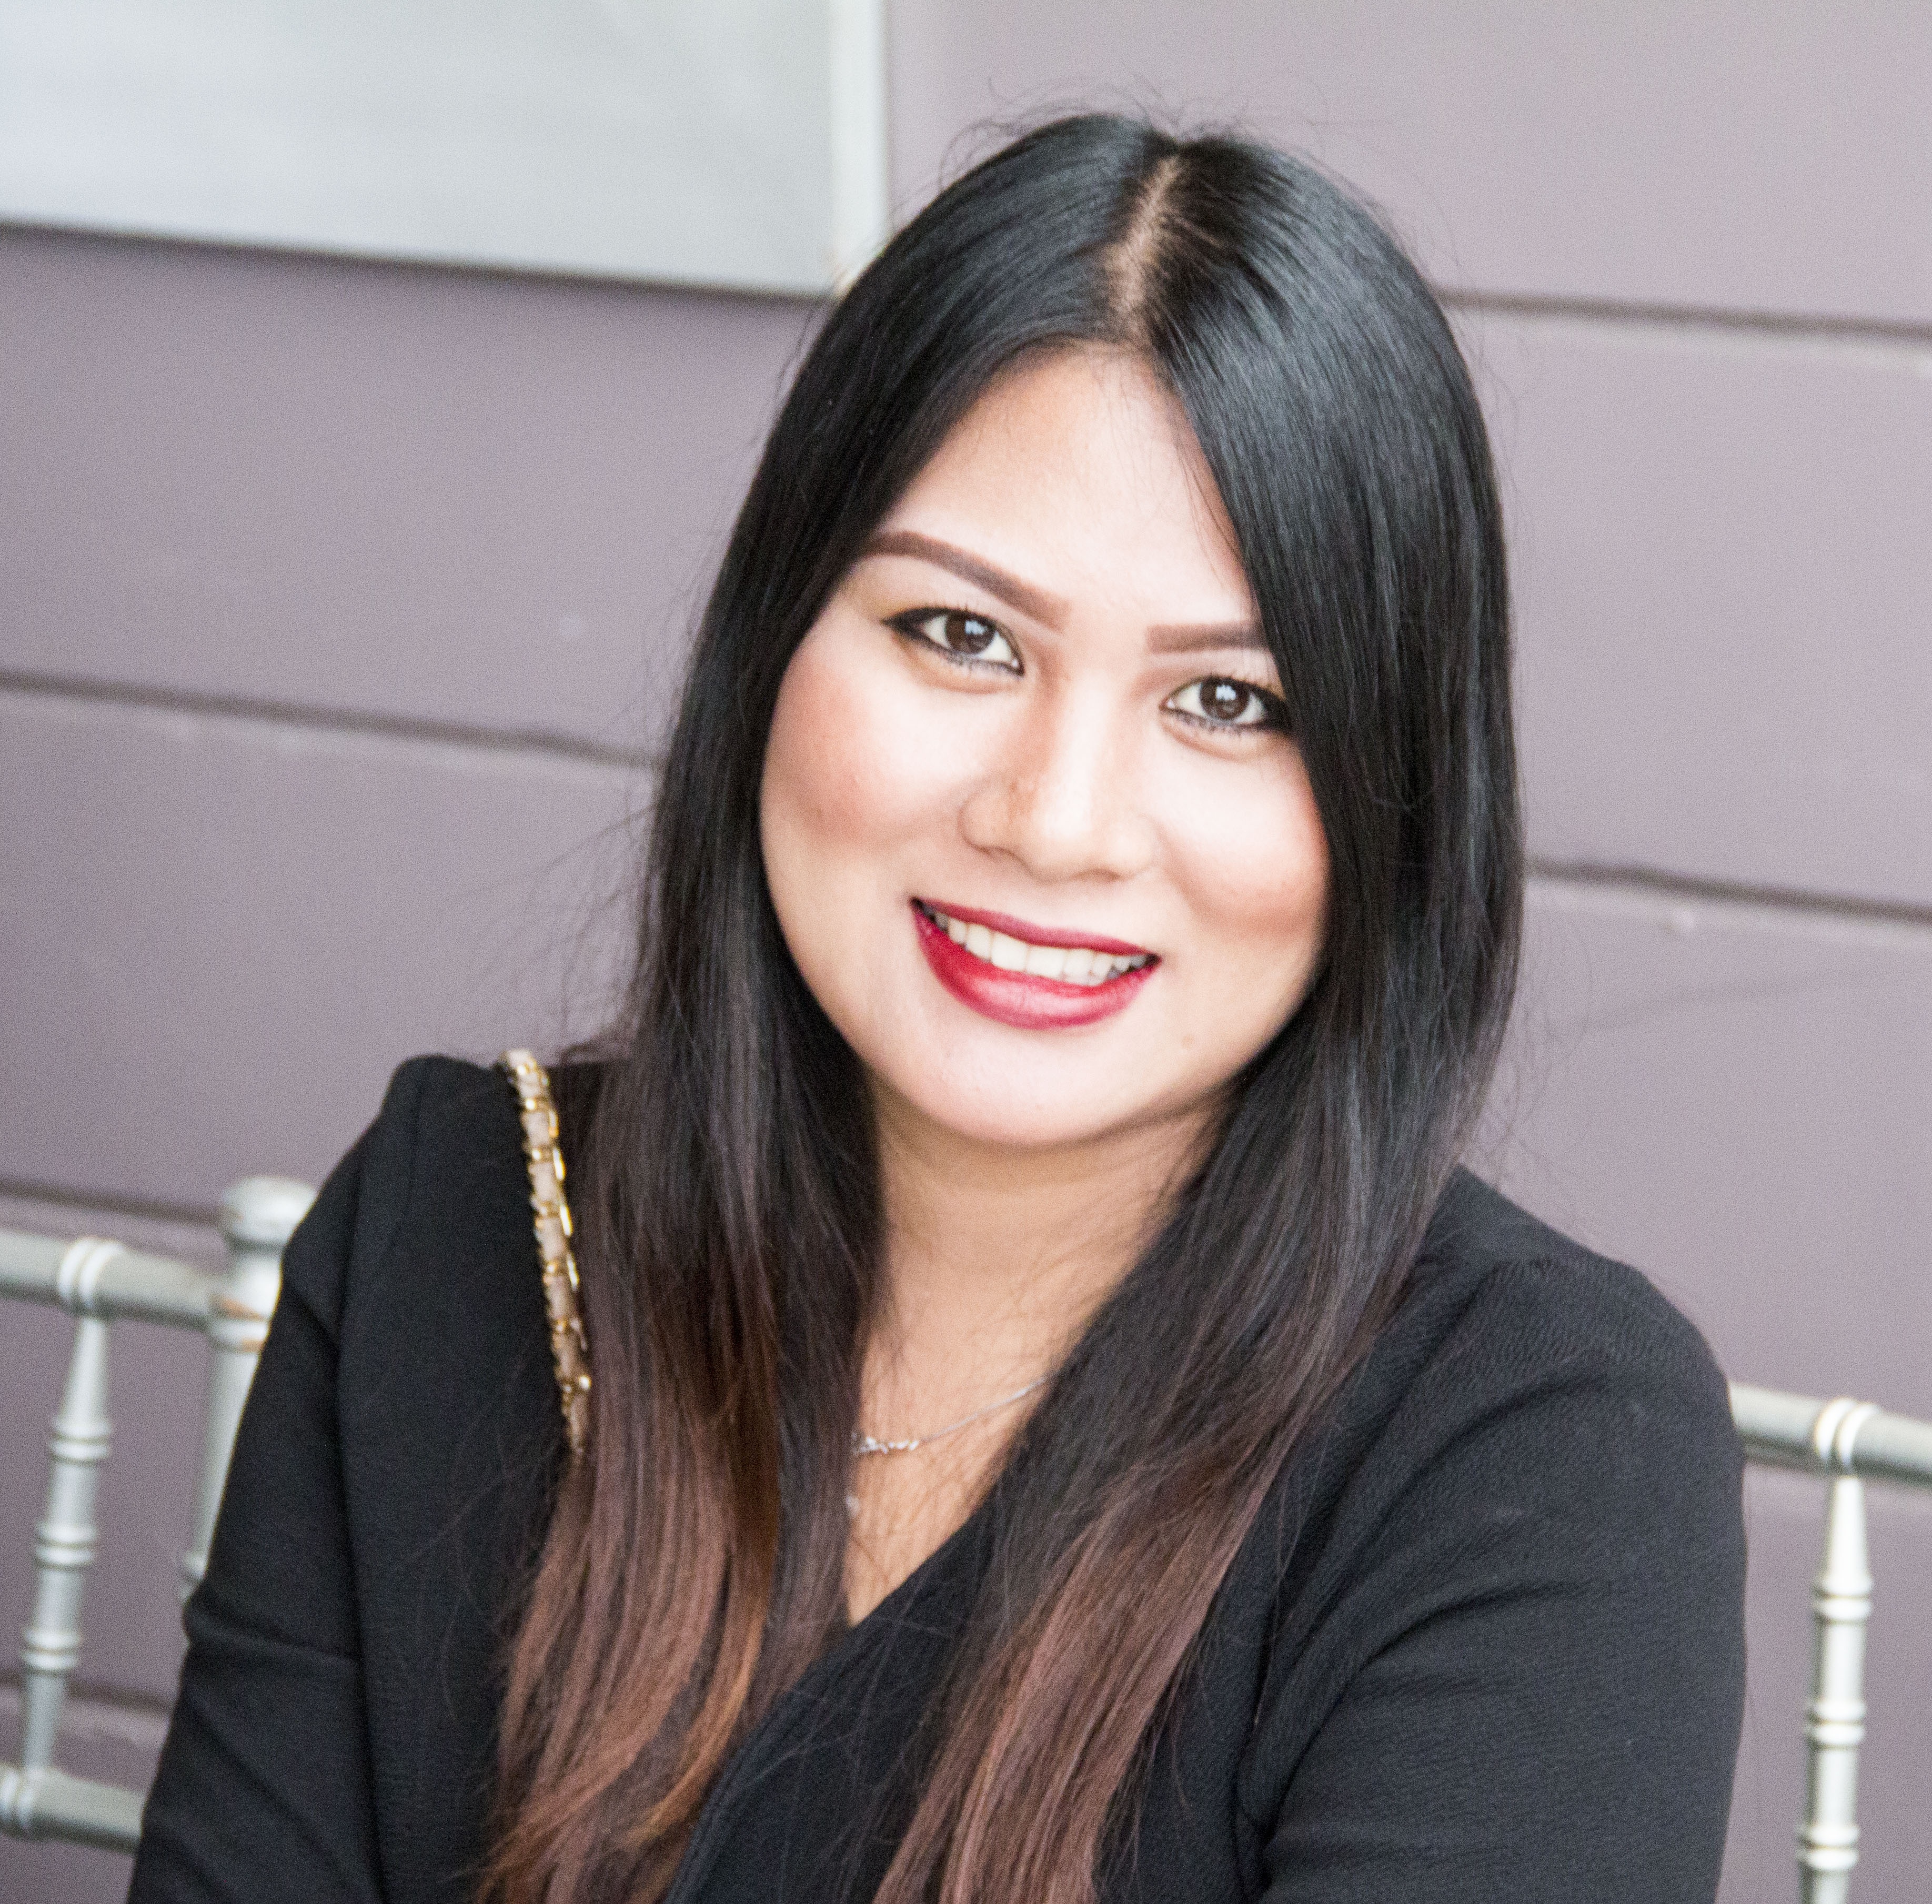
person, girl, woman, hair, cute, female, asian, singer, portrait, model, young, studio, fashion, facial expression, hairstyle, smile, long hair, posing, black hair, face, eyes, eye, glasses, head, skin, beauty, attractive, elegance, gorgeous, adult, sensuality, photo shoot, red lips, brown hair, head shot, portrait photography